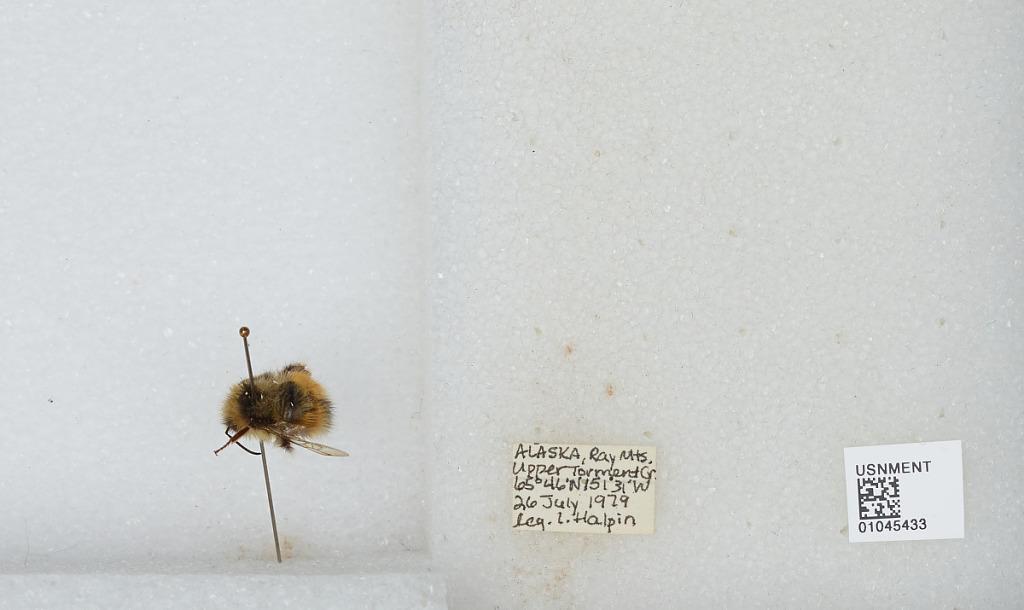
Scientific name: Bombus sp.
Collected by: L. Halpin
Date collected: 1979-7-26
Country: United States
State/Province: Alaska
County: Yukon-Koyukuk
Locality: Ray Mountains, Upper Torment Creek
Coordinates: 65.77, -151.52